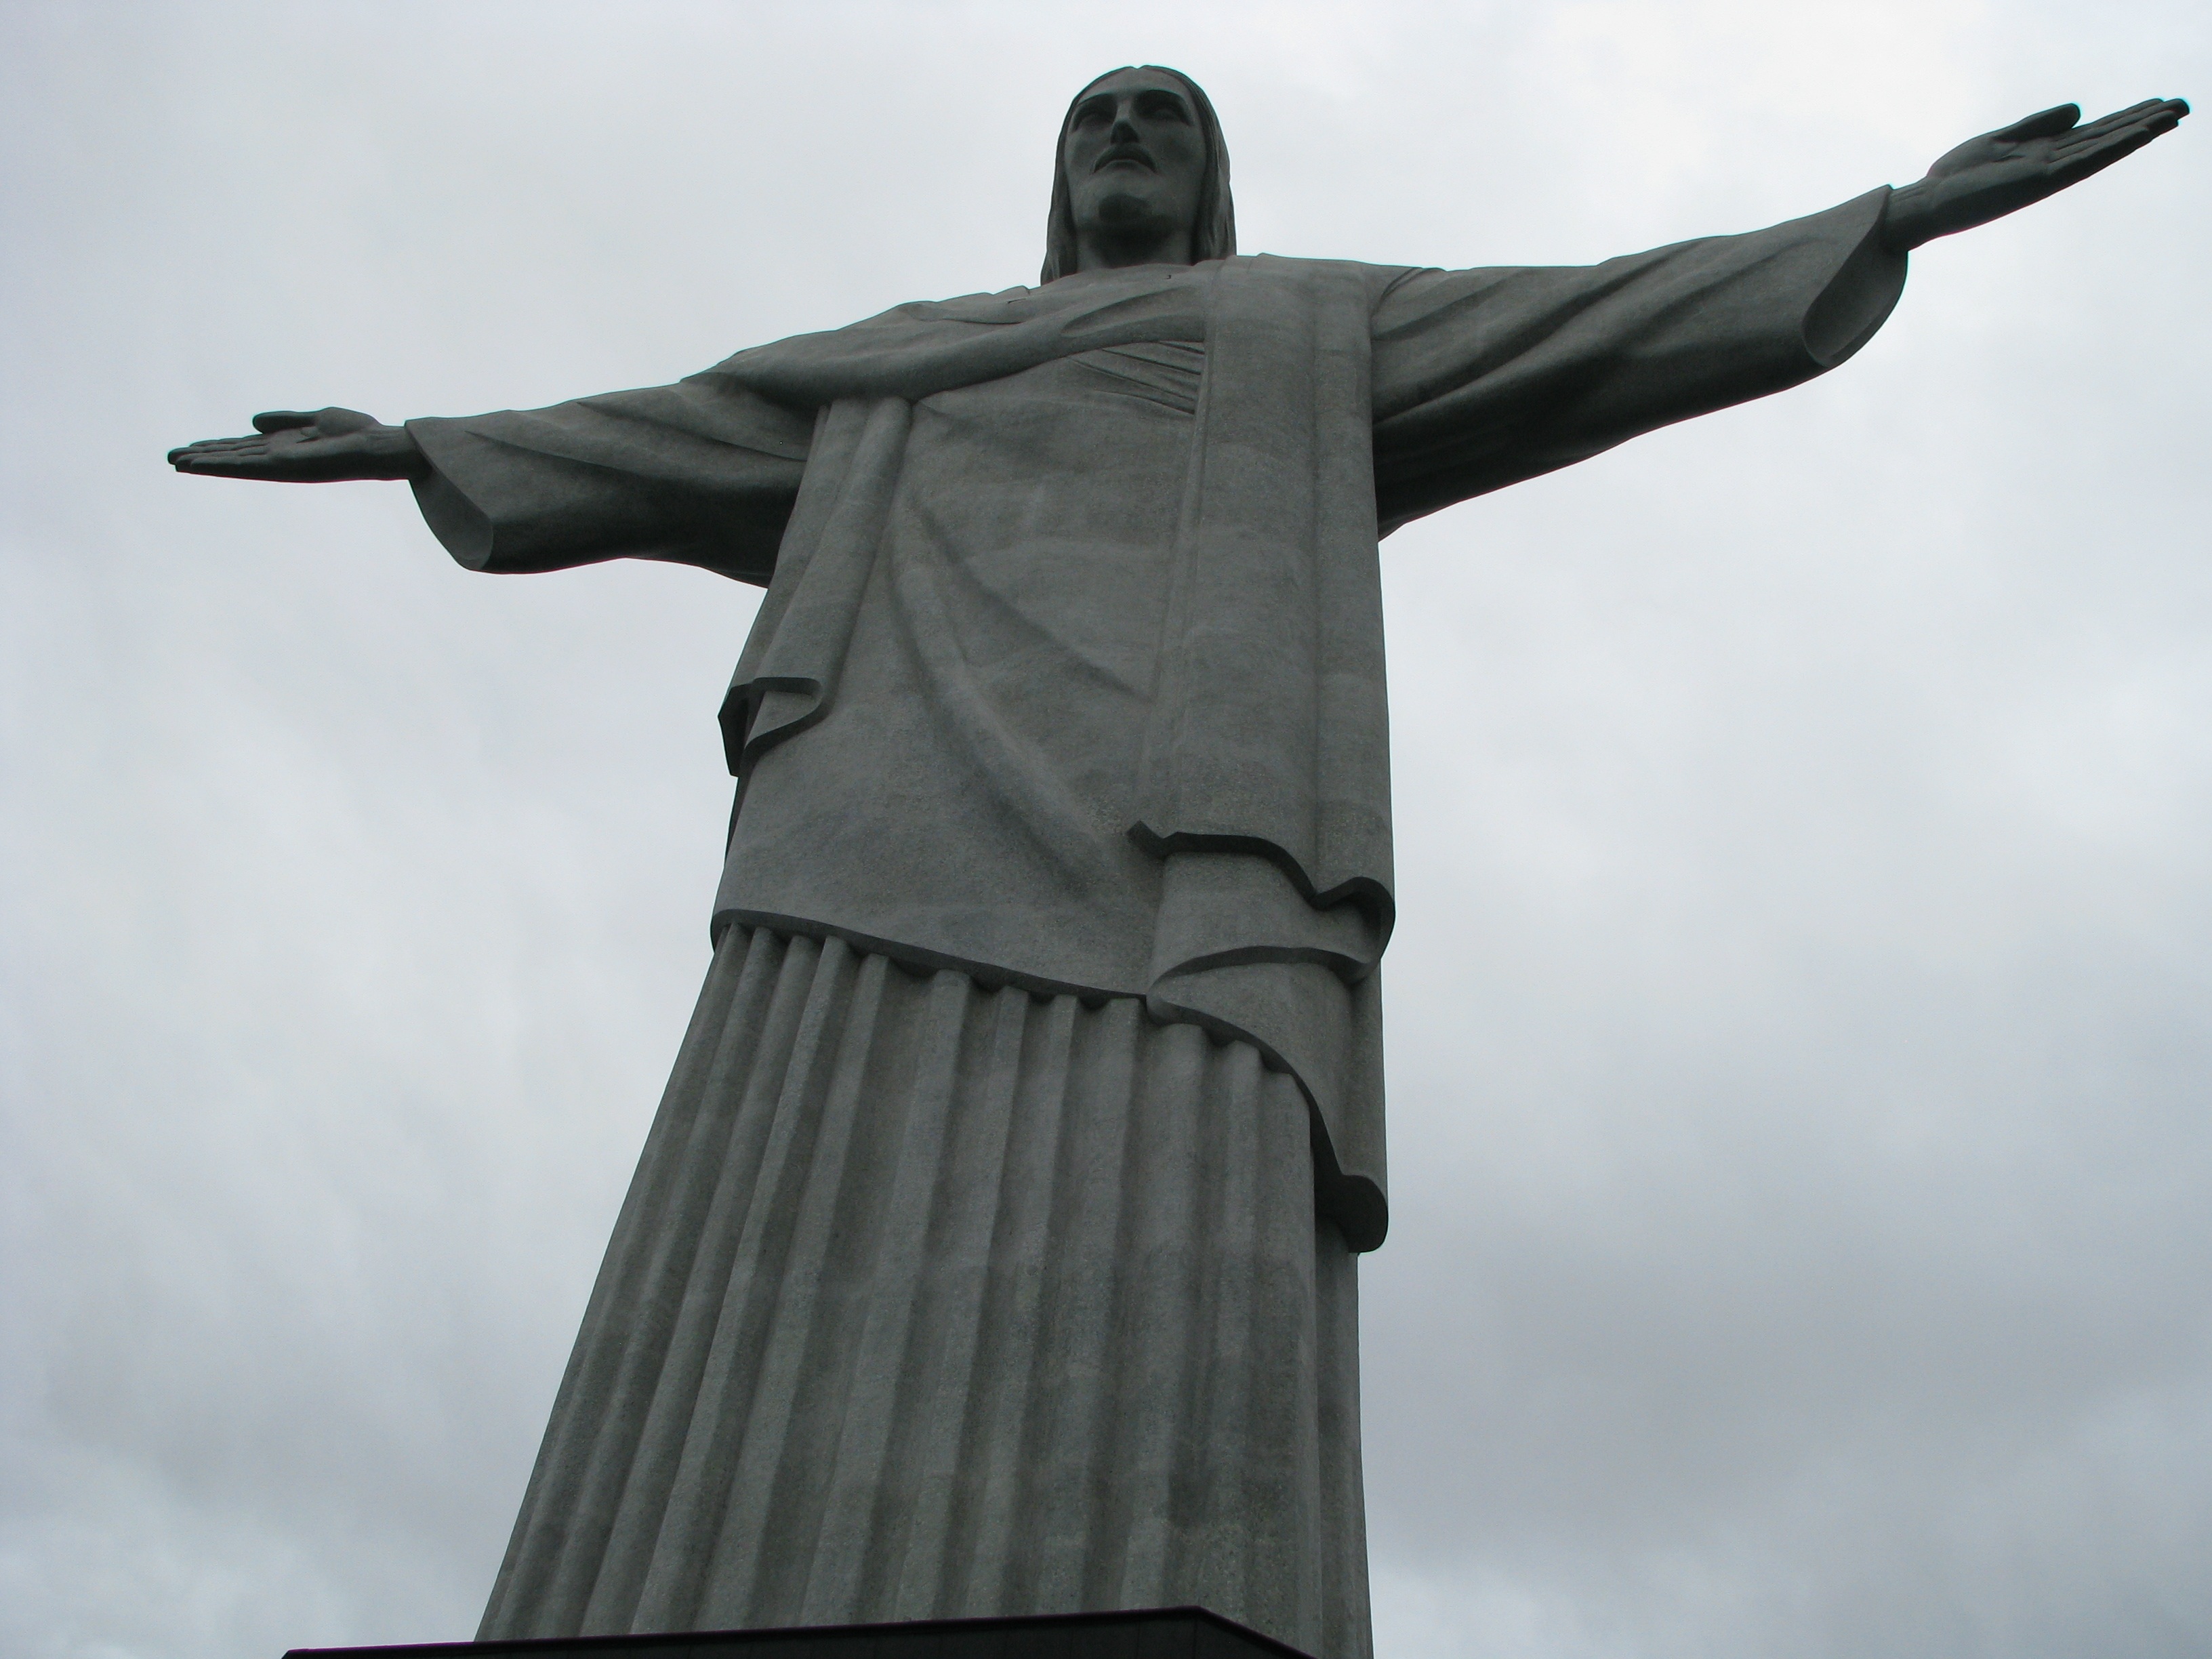
monument, statue, rio de janeiro, sculpture, memorial, christ the redeemer